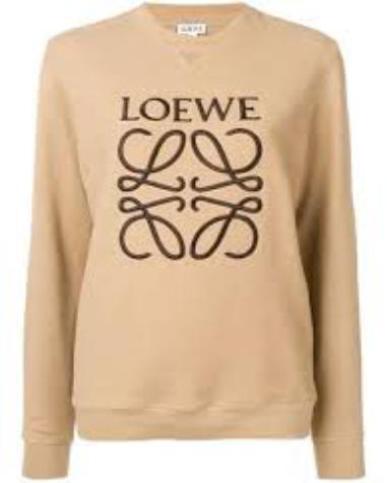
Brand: loewe
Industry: Clothes